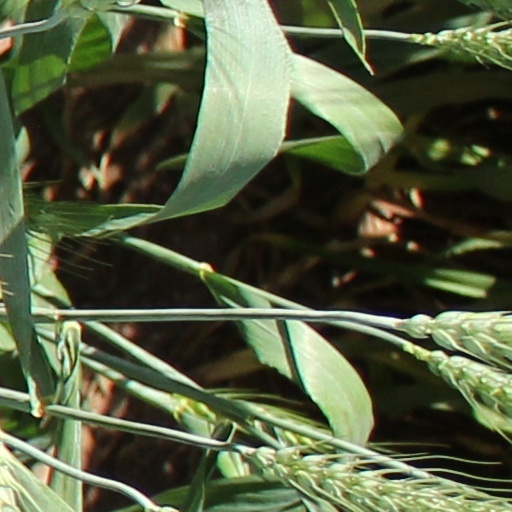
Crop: wheat